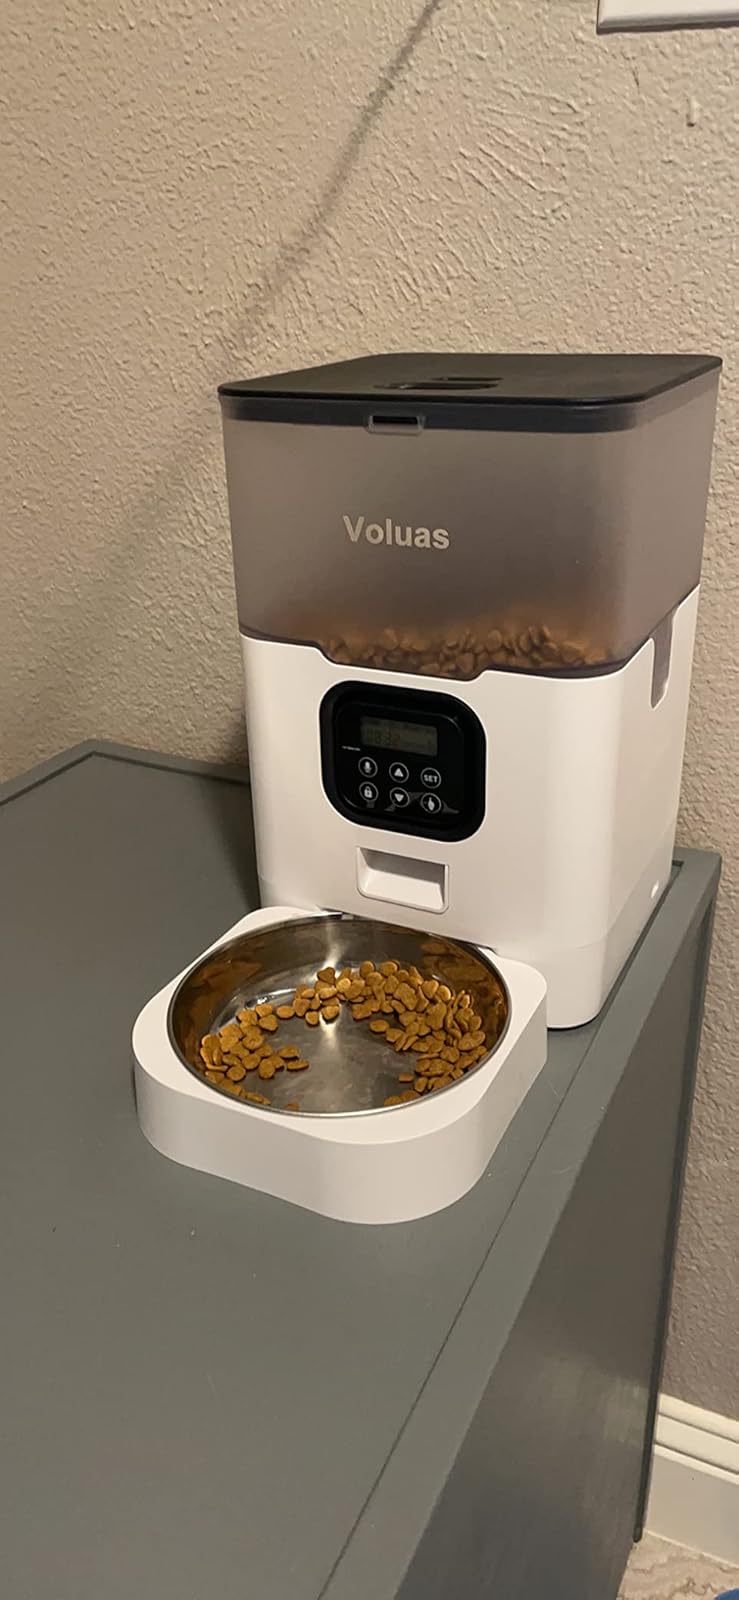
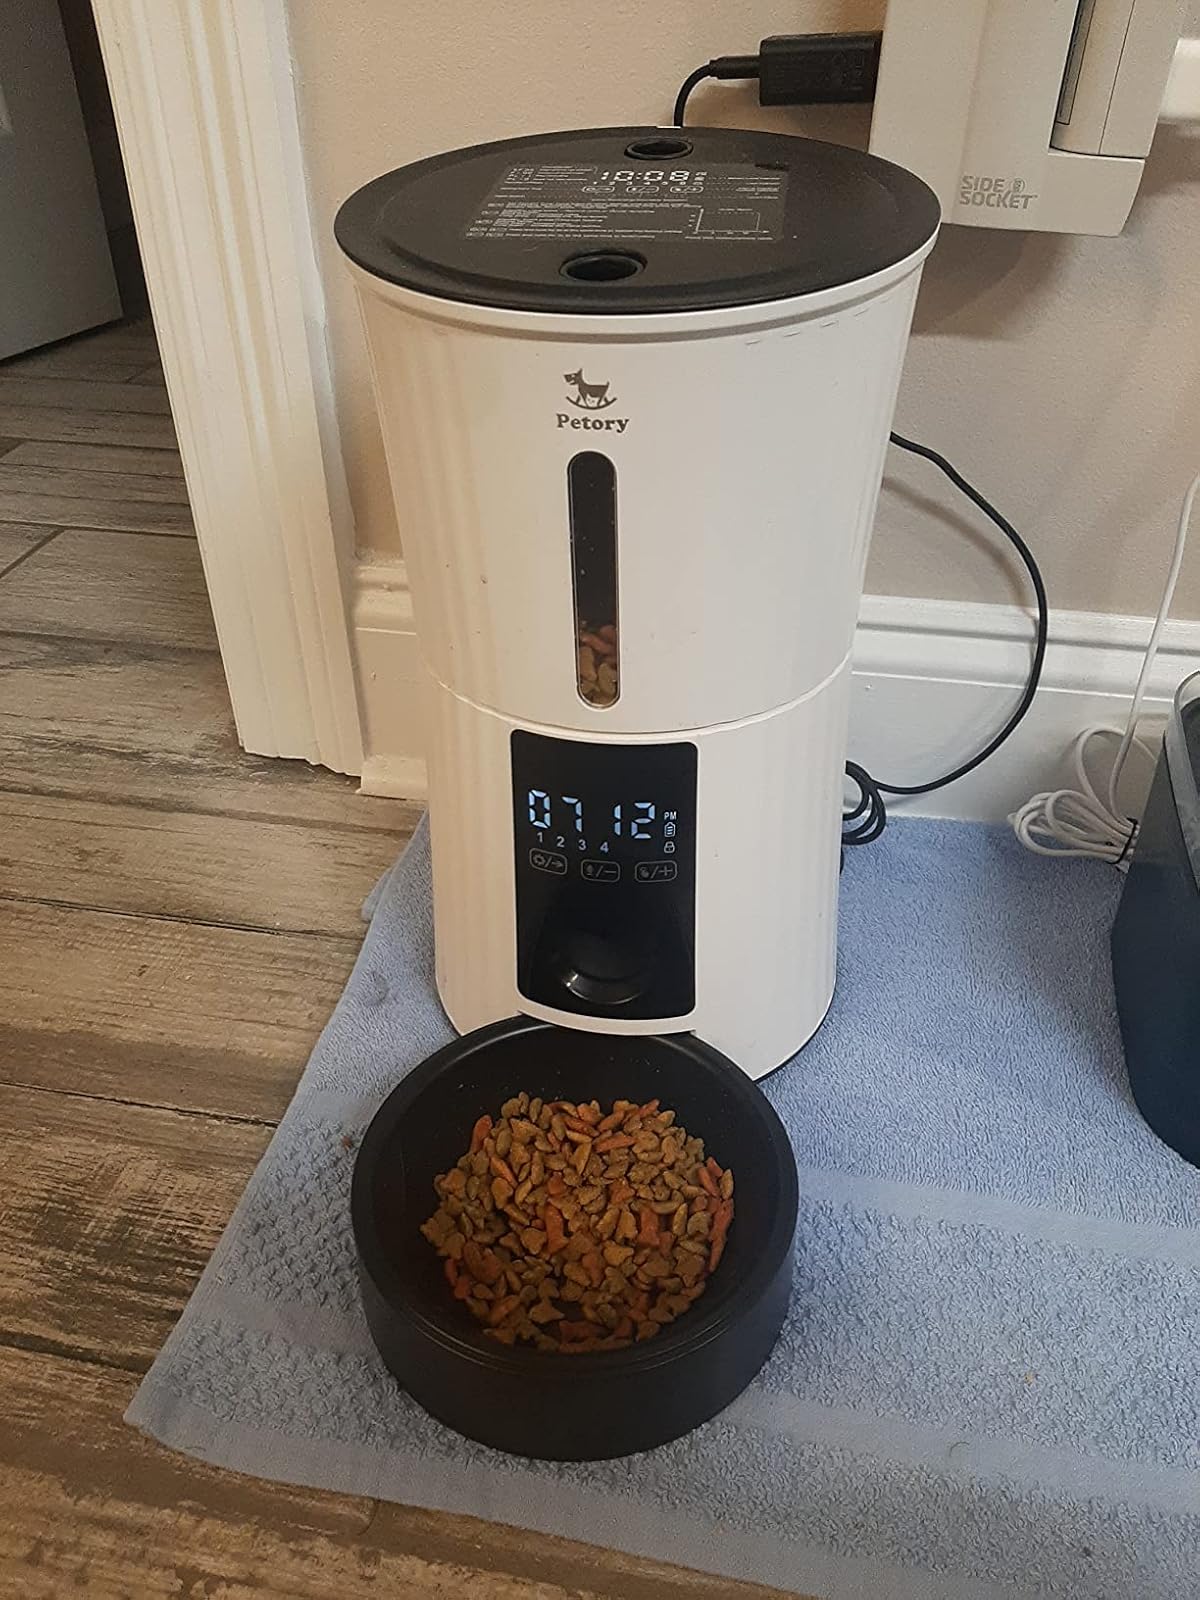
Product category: items_feeder
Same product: no